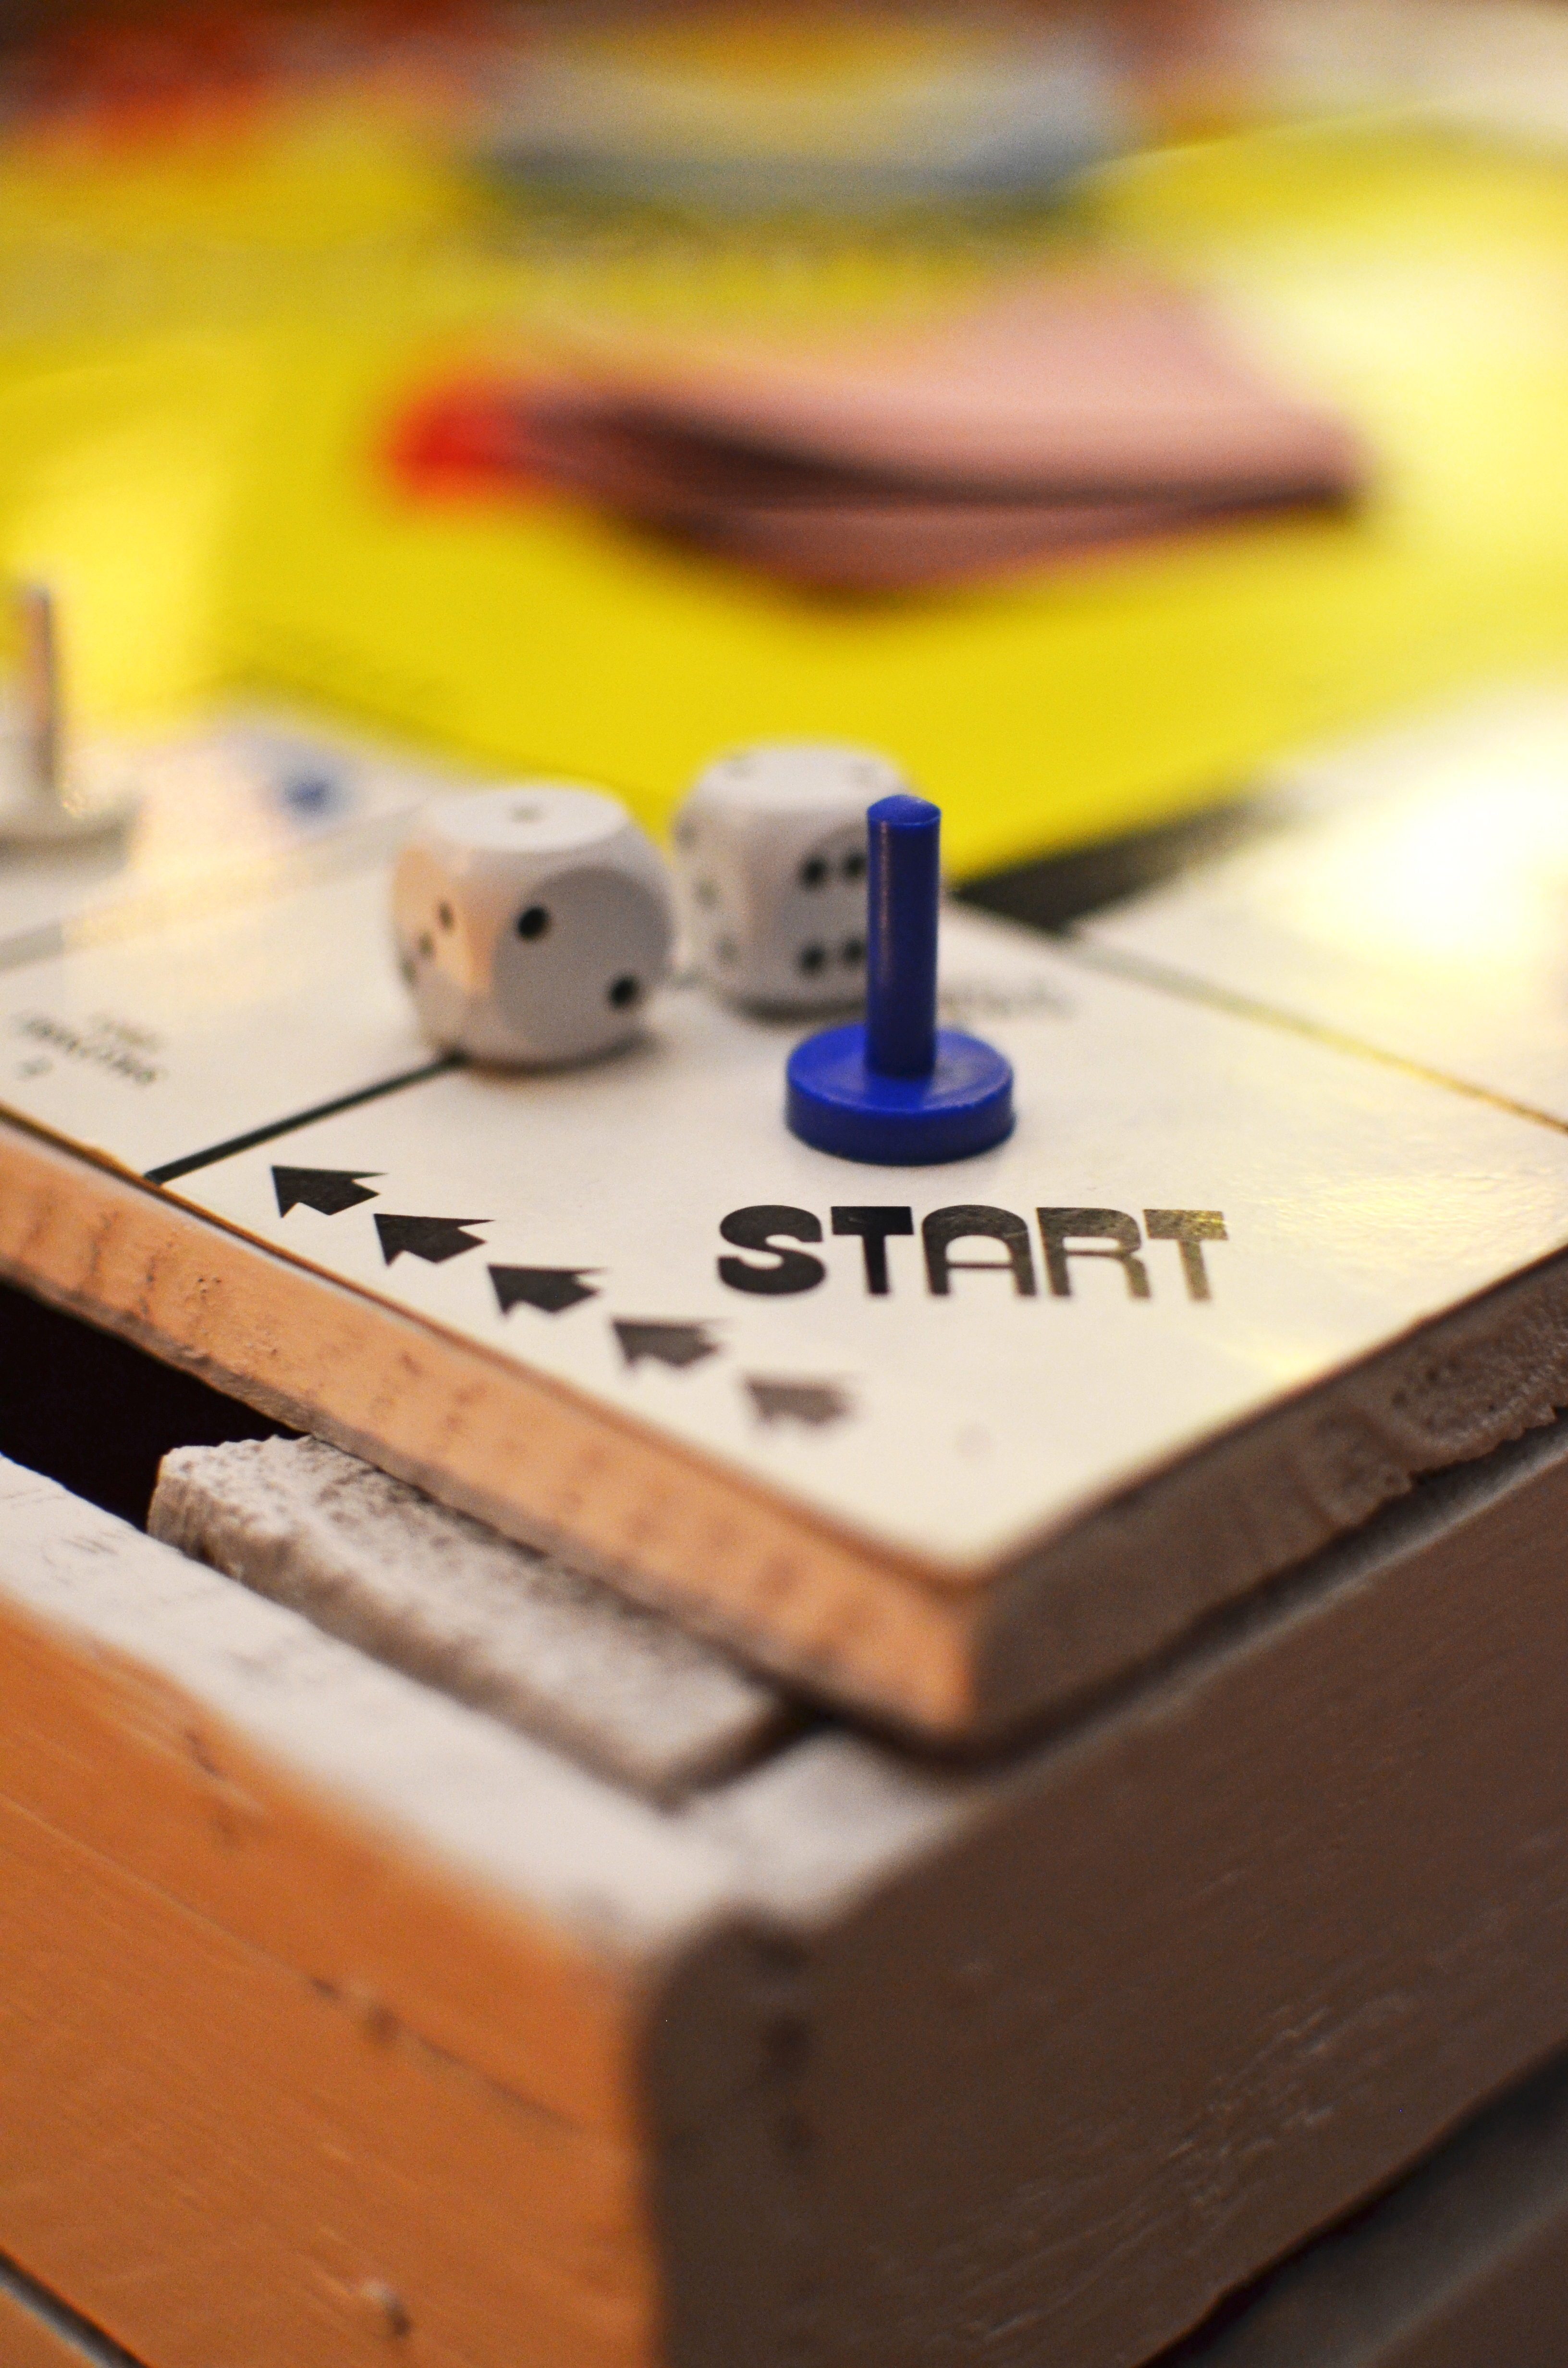
board, game, guitar, young, color, toy, start, close up, kids, match, cubes, indoor games and sports